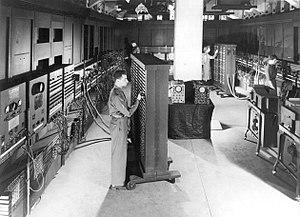
L'intelligence artificielle prend ses racines dans l'antiquité, mais c'est surtout dans la deuxième partie du XXᵉ siècle qu'elle prit son essor, et qu'une lecture historique devient envisageable.
Les procédures expérimentales pour l'évaluation de l'ergonomie dans les interactions homme-machine sont des méthodes utilisées pour identifier et évaluer des problèmes d'utilisabilité et d'utilité dans la réalisation d'une tâche ayant recours à des interactions homme-machine.